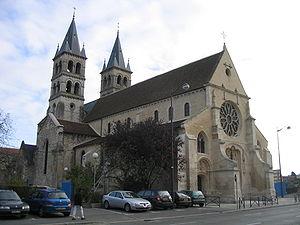
Cet article recense les monuments historiques de France classés en 1840, la première protection de ce type dans le pays.
Le Diptyque de Melun est un tableau votif peint vers 1452-1458, par Jean Fouquet, pour le compte d'Étienne Chevalier, trésorier du roi de France Charles VII, autrefois conservé à la collégiale Notre-Dame de Melun et aujourd'hui dispersé.
La collégiale Notre-Dame est une église située rue de la Courtille à Melun sur l'île Saint-Étienne. Elle fait l’objet d’un classement au titre des monuments historiques par la liste de 1840.